Ħaġar Qim

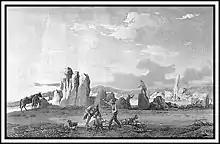
A 1776 engraving of Ħaġar Qim by Jean-Pierre Houël

No burials exist in the temple or the area surrounding Ħaġar Qim, nor have any human bones been discovered in Maltese temples. Bones of numerous sacrificial animals have been found. It is theorized that the Ħaġar Qim complex was built in three stages, beginning with the 'Old Temple' northern apses, followed by the 'New Temple', and finally the completion of the entire structure.